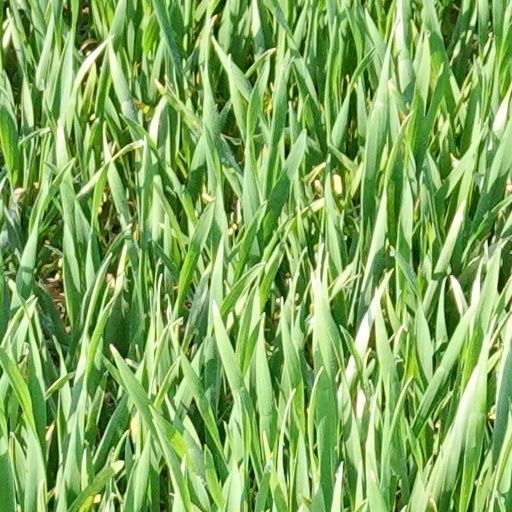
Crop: wheat